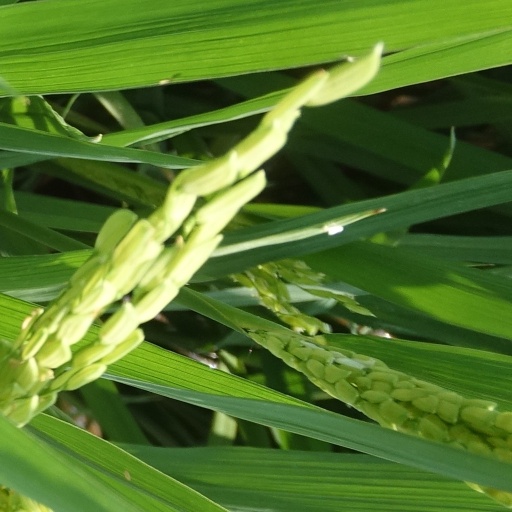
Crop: rice